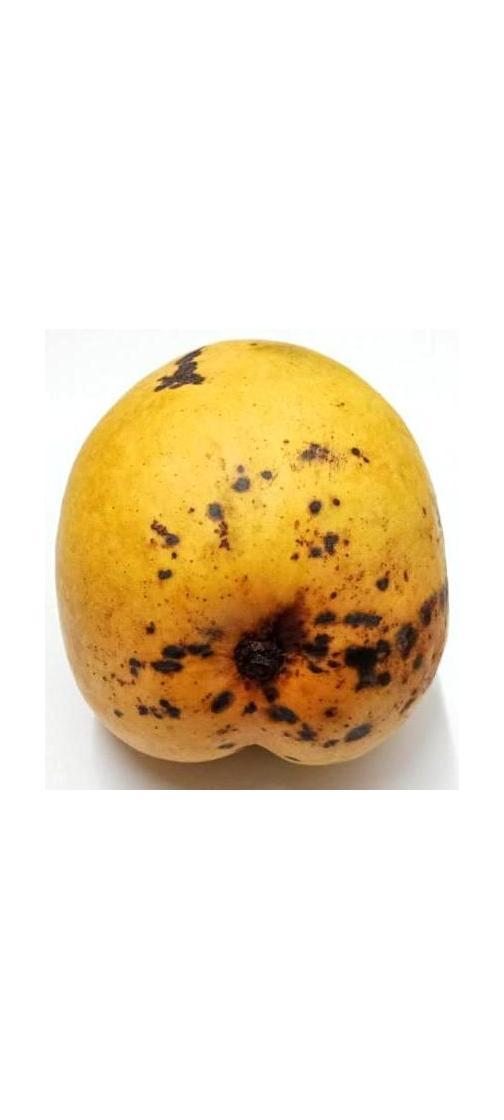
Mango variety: Bari-11